Leandro Salino

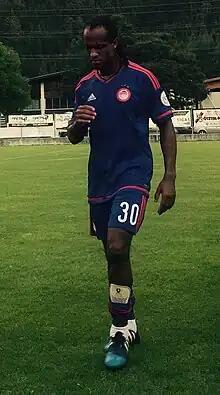
Salino with Olympiacos in 2015

Leandro Salino do Carmo (born 22 April 1985) is a Brazilian former professional footballer who played as a right back.